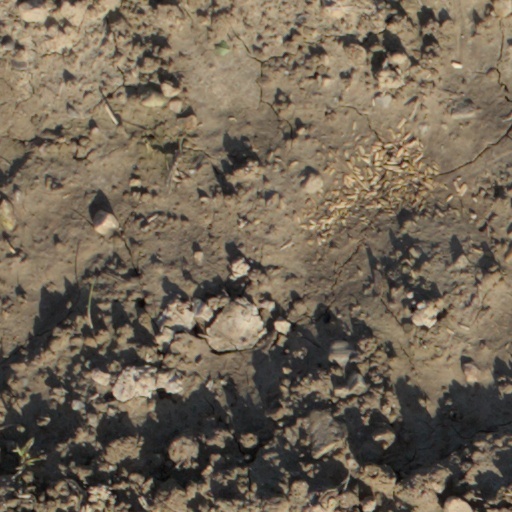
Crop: wheat